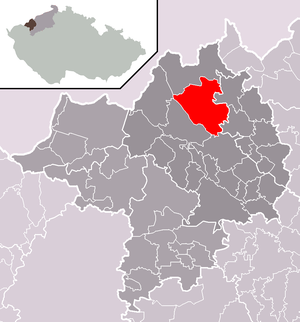
Blatno est une commune du district de Chomutov, dans la région d'Ústí nad Labem, en République tchèque. Sa population s'élevait à 545 habitants en 2018.